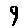
Label: 9